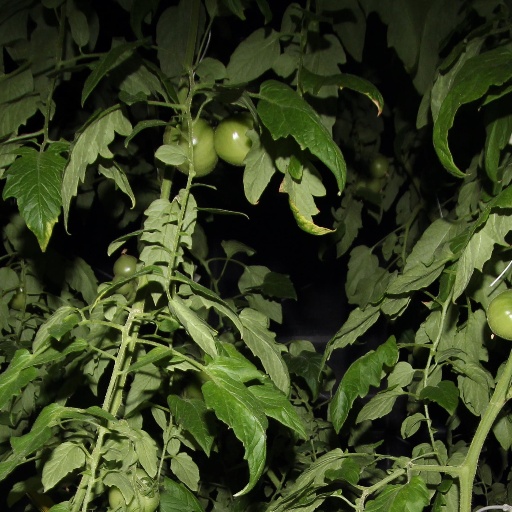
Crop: tomato